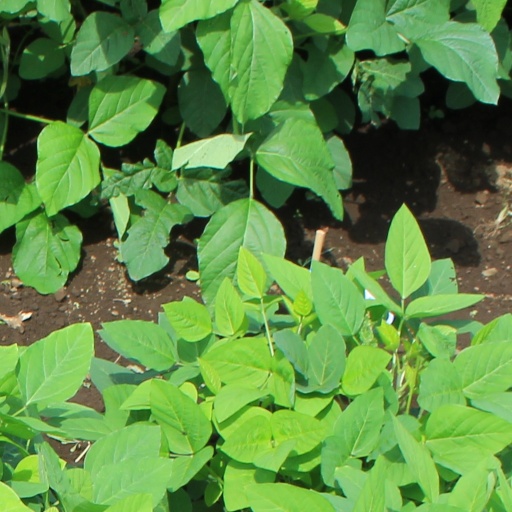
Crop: soybean